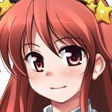
Portrait style: Anime Portrait